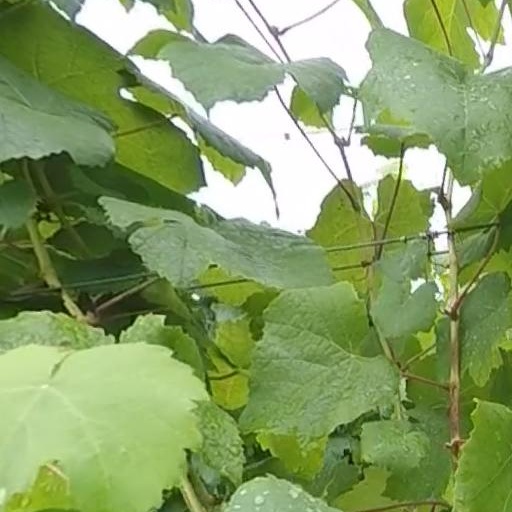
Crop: grape